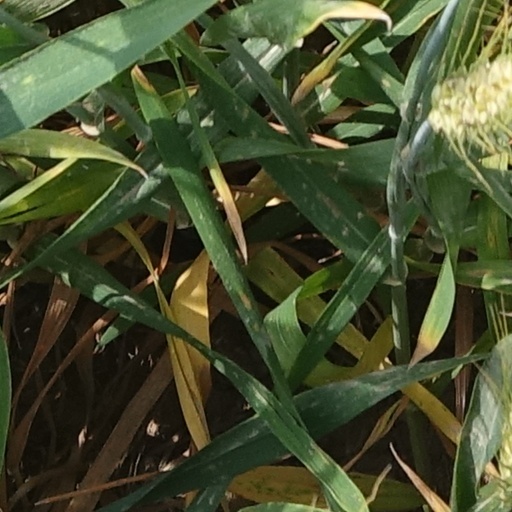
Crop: wheat